Fountain of Ahmed III (Üsküdar)

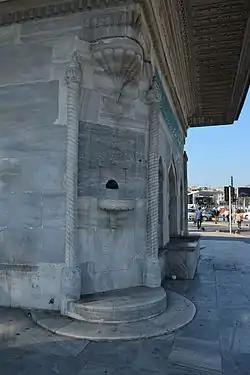
Details of a corner facade: A faucet over a sink flanked by two Solomonic columns topped with Corinthian order capital under a muqarnas. Cornice and eaves with ornaments carved at top.

The fountain was built as a stand-alone structure in the type of a "square fountain" looking like a monument. It has the form of an octagonal prism with wide four facades and four narrow corner facades. The octagon plan of the fountain at the base turns into a quasi-square form at the top. The square-pyramid formed hip roof has wide eaves on all sides. The fountain is built by solid white marble with a wooden roof covered by lead sheet.